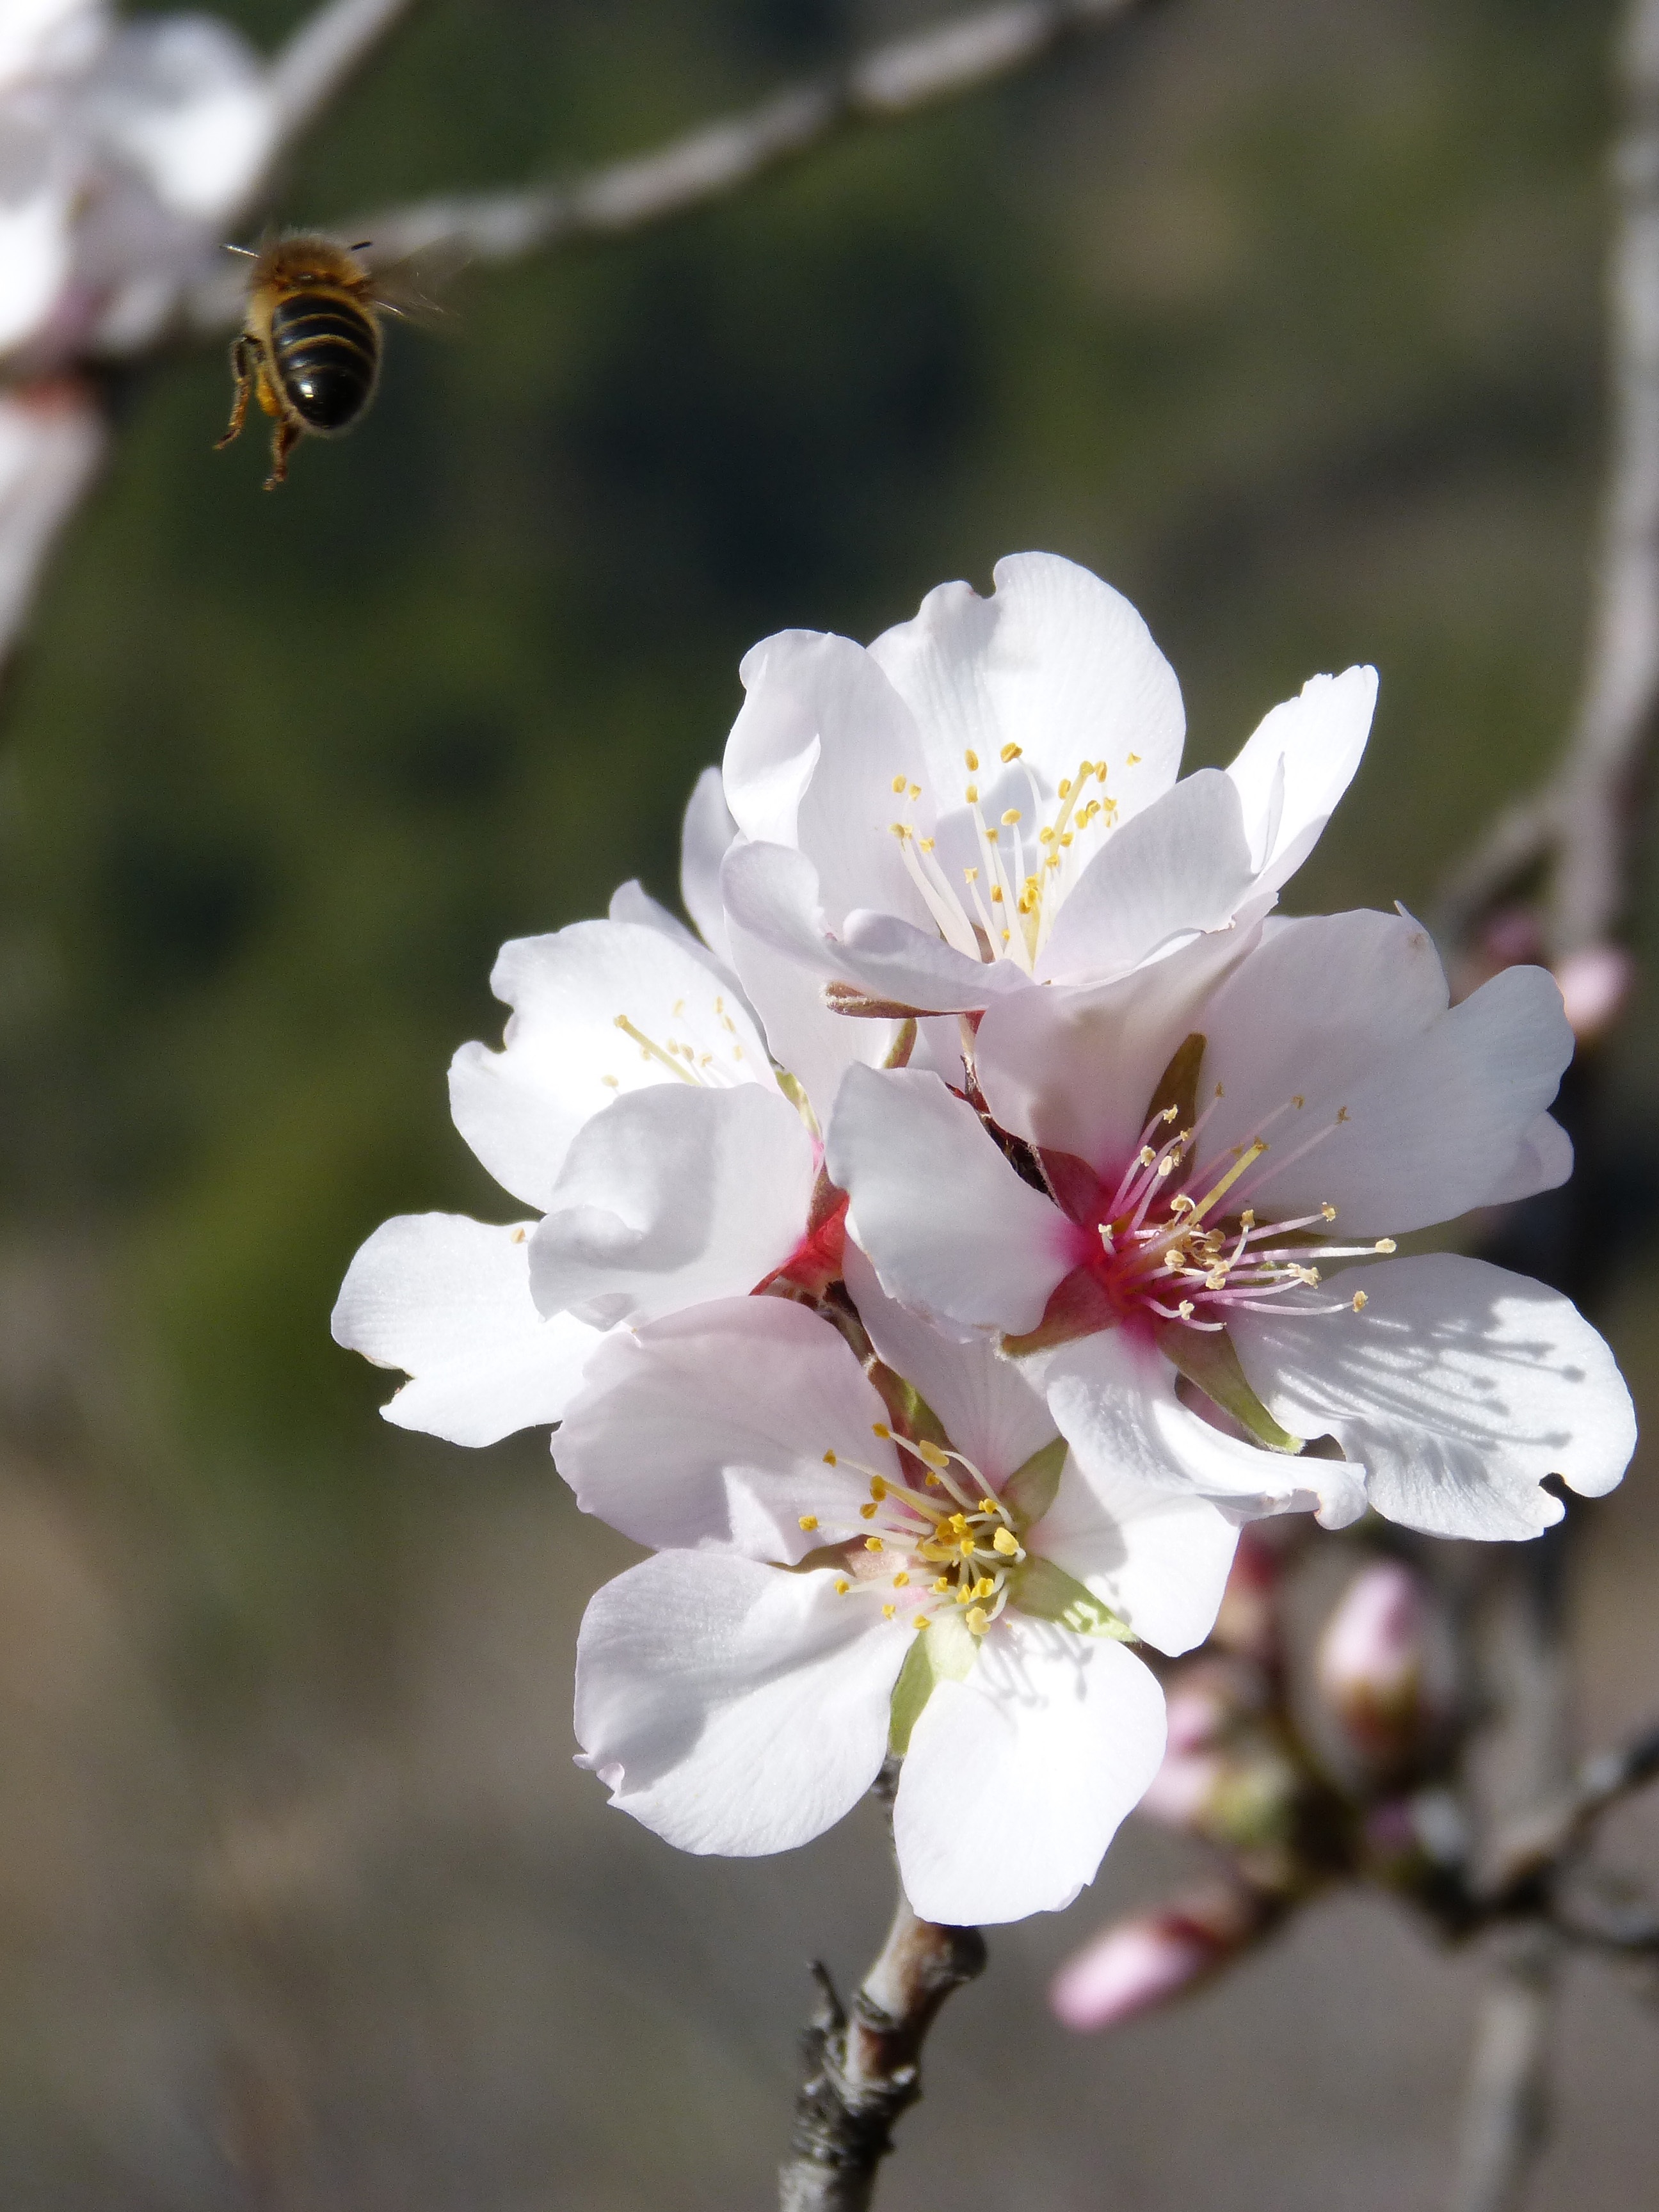
branch, blossom, plant, flower, petal, flying, fly, food, spring, produce, botany, flora, cherry blossom, close up, bee, macro photography, flowering plant, libar, rose family, almond flower, land plant